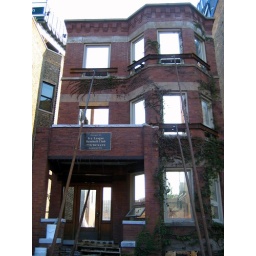
A facadectomy in progress in a building across the street from Wrigley Field.